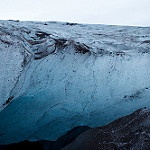
Label: glacier